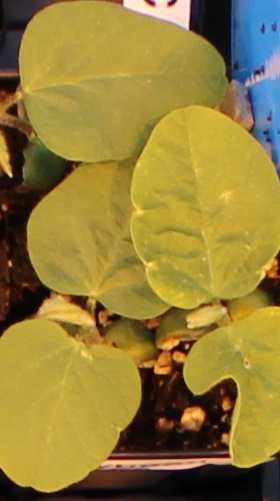
Label: Soybean